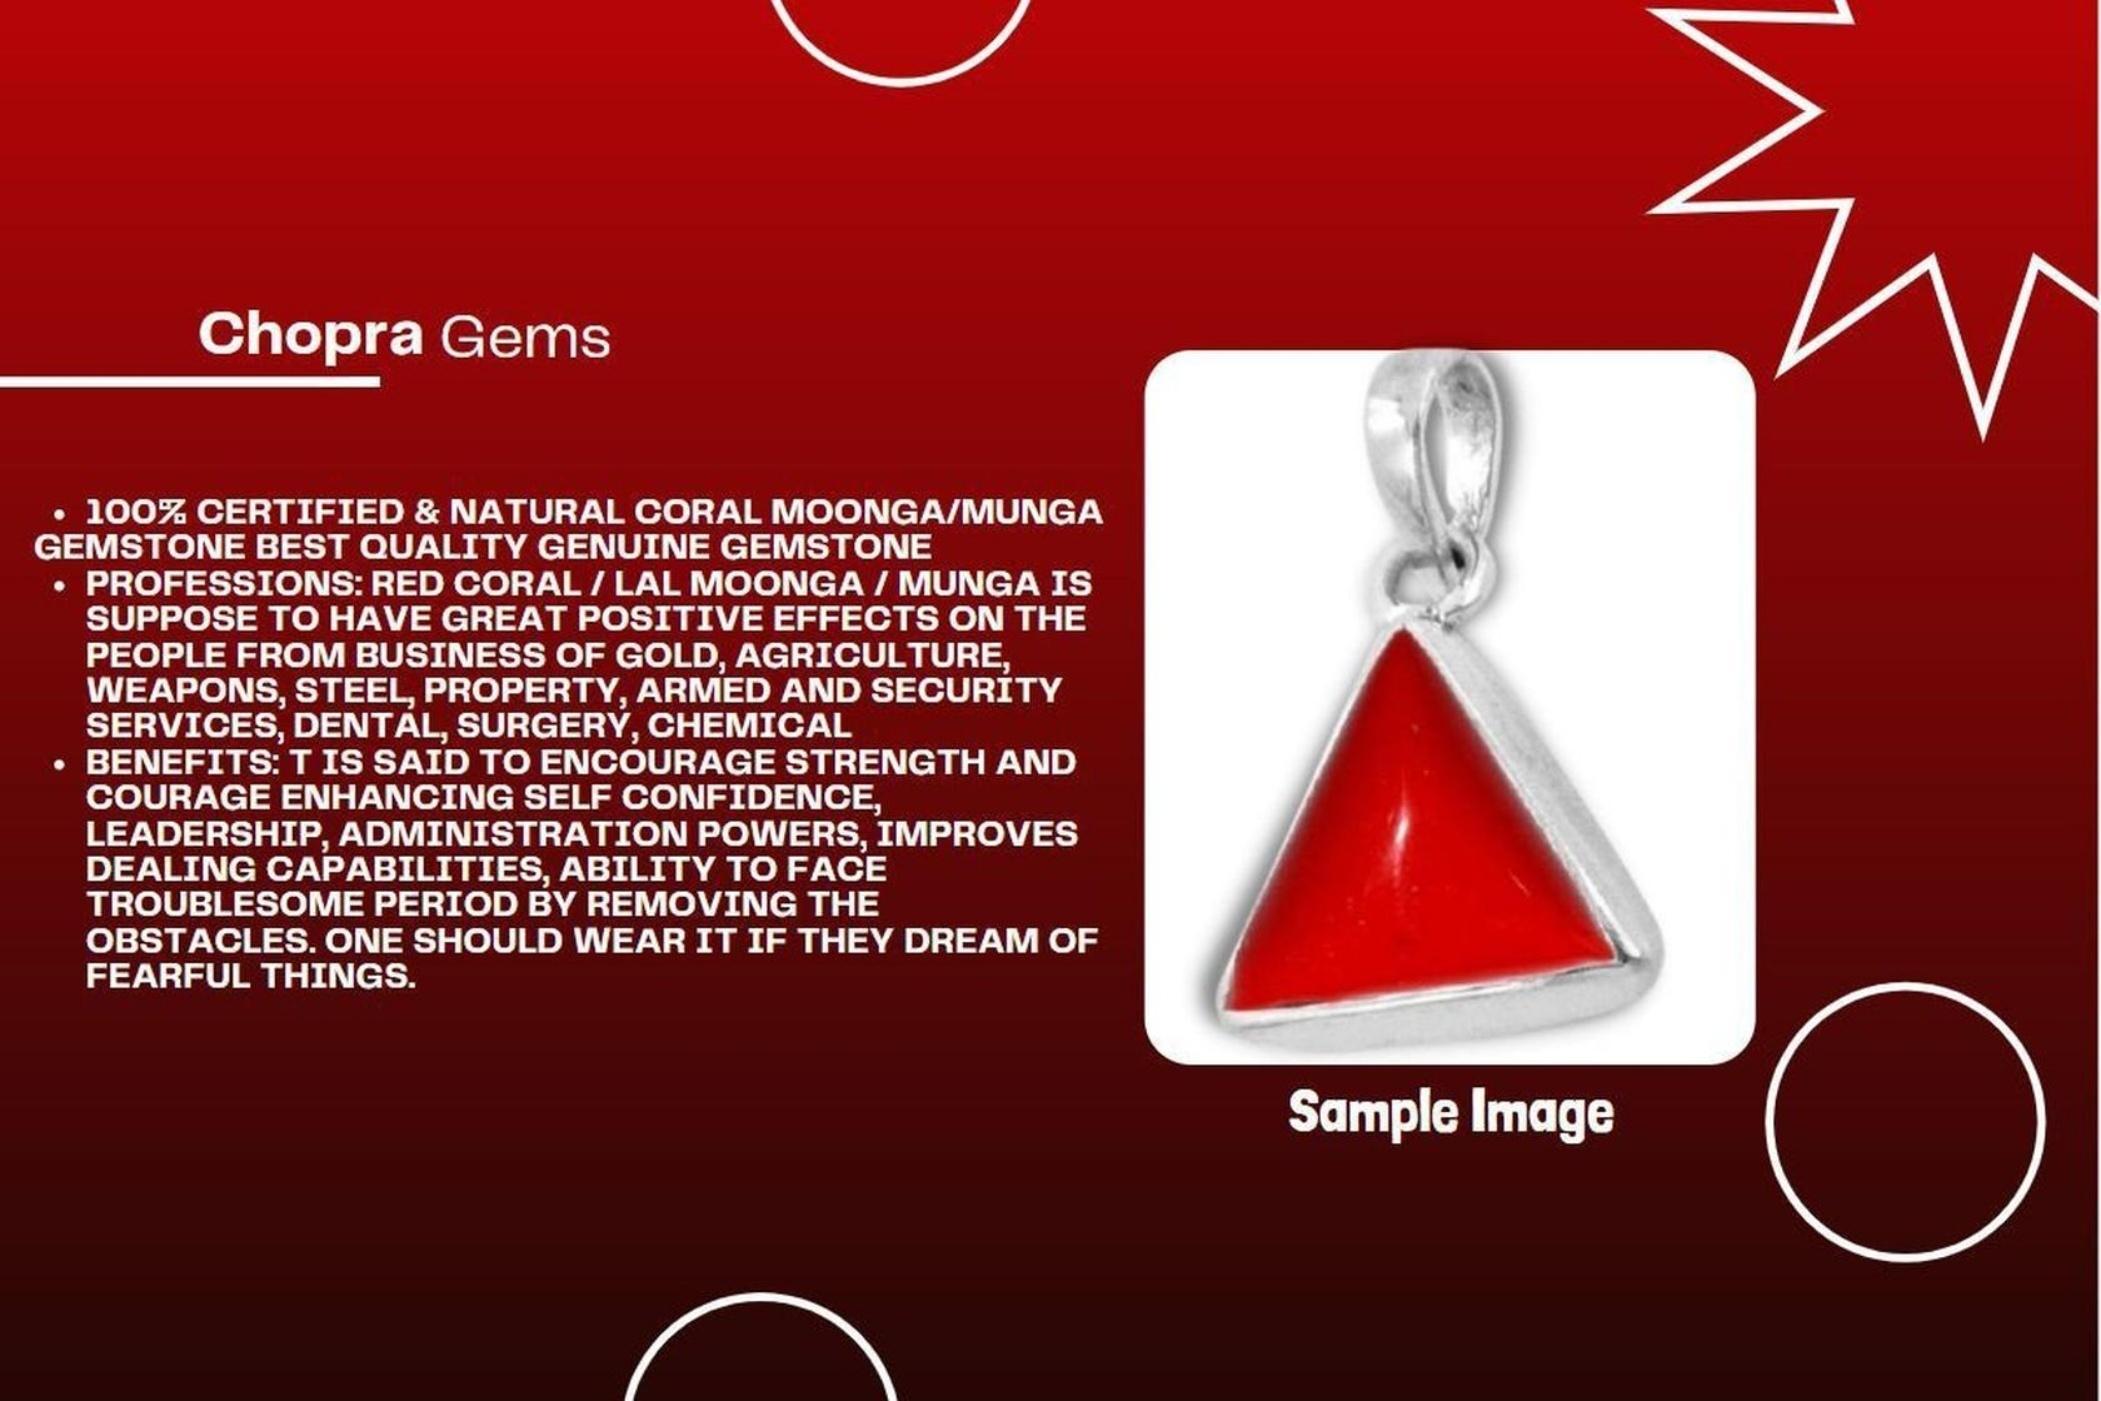
 Chopra Gems Stone, Brass Red Coral Pendant Red
Type: Necklaces & Pendants
Brand: Chopra Gems & Jewellery
Price: Rs. 356
 Coral represents diplomacy and concurrence. It quiets the emotions and brings peace to within the self. Facilitates intuition, imagination and visualisation. Coral expedites and accelerates the transfer of knowledge. Coral strengthens the circulatory system and the bones of the body. It stimulates tissue regeneration and nourishes the blood cells. Treats disorders of the spinal canal, the alimentary canal, the nervous system, and the thalamus.
Features: Color - red,Collection - ethnic,Base material - stone, brass
Included: 1 Pendant